Helen Merrill Egerton

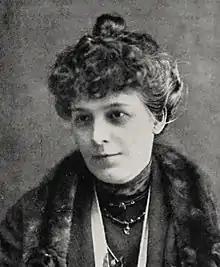
(1916)

In 1917, she married Frank Egerton (d. March 1949), of Maidstone, Kent, England, and resided in Toronto.